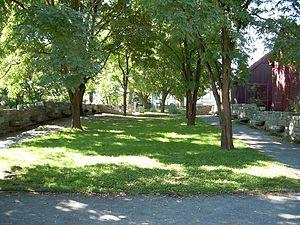
Margaret Scott est reconnue coupable de sorcellerie pendant le procès des sorcières de Salem et exécutée par pendaison le 22 septembre 1692. Elle fait partie du dernier groupe à être exécuté, qui comprend aussi Mary Eastey, Martha Corey, Ann Pudeator, Samuel Wardwell, Mary Parker, Alice Parker, et Wilmot Redd. Elle est la seule personne accusée originaire de Rowley à être exécutée. Membre de la classe inférieure, veuve, ayant perdu plusieurs enfants en bas âge, elle est l'archétype même de la sorcière de l'époque. Lorsque son mari Benjamin meurt, il lui laisse un très petit domaine et étant dans l'impossibilité de se remarier, elle est réduite à la mendicité, ce qui créé du ressentiment et de la méfiance dans son voisinage. De cette manière, son histoire est comparable à celle de sa compatriote Sarah Good.